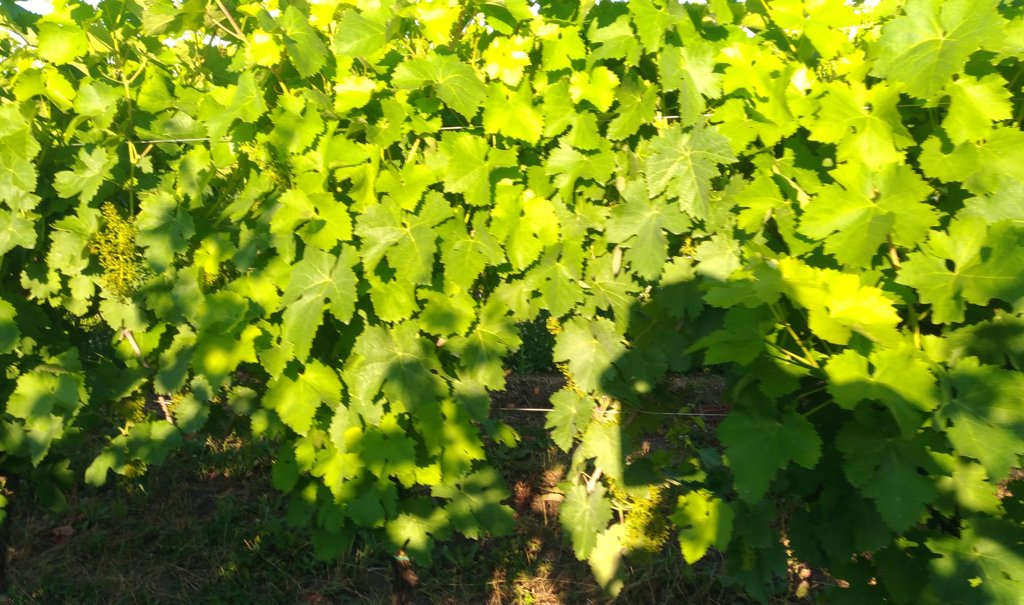
Berries visible: 0
Grape clusters: 0